First Ivorian Civil War

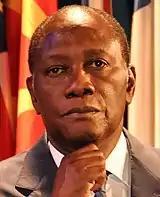
Alassane Ouattara was barred from contesting the 1995 and 2000 elections.

Academic analyses agree that a key root cause of the Ivorian civil war was the spread of nativist and xenophobic discourse, its mobilisation by opportunistic politicians, and the resulting ethnic tensions. Central in this regard was the rise of Ivoirité as an ideology and state policy under President Bédié, and its use to marginalise and exclude immigrants, their descendants, and certain groups of Ivorian citizens. Ethnic tensions, xenophobic sentiment, and related communal disputes in Ivory Coast predated Bédié's rule, but Houphouët-Boigny had been able to accommodate, manage, and suppress them. Under Bédié, however, the rise of Ivoirité politicised such disputes, making origin and religious affiliation "the prime markers of identity" in Ivory Coast. Land disputes were increasingly framed in ethnic terms, and became increasingly common in the late 1990s: Houphouët-Boigny's liberal land policies had extended access to land to both internal and foreign migrants, and rising urban unemployment in the 1990s – resulting in back-migration to rural areas – led to intensified competition over fertile land.